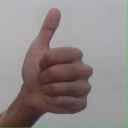
अक्षर: थ